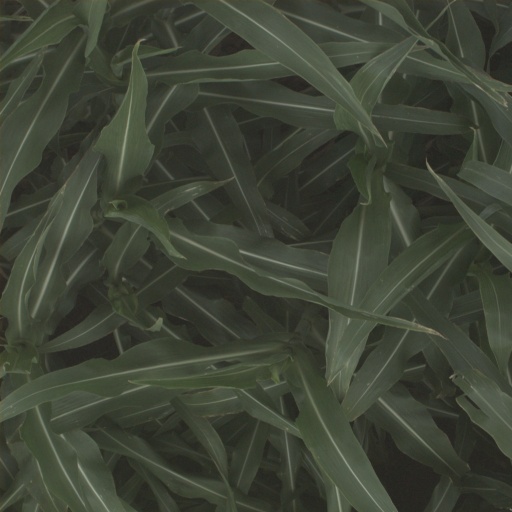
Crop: sorghum